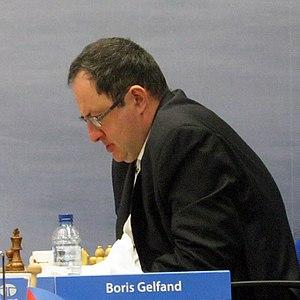
Boris Abramovitch Guelfand, né le 24 juin 1968 à Minsk en Biélorussie, est un joueur d’échecs grand maître international d’échecs depuis 1989. Guelfand vit aujourd’hui en Israël où il émigra en 1998 et possède la nationalité israélienne.
Le Championnat du monde d'échecs 2012 est un match d'échecs en douze parties, avec un éventuel tie-break en cas d'égalité, organisé par la Fédération internationale des échecs, du 10 au 31 mai 2012 à Moscou. Il oppose le champion du monde sortant, l'Indien Viswanathan Anand, à l'Israélien Boris Guelfand, vainqueur du tournoi des candidats de 2011. Après une égalité 6-6 sur les parties lentes, Anand bat Guelfand lors de 4 parties semi-rapides et conserve son titre.